Media in Birmingham

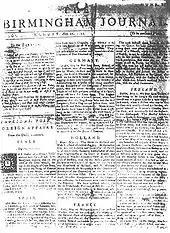
Birmingham's oldest known newspaper: the "Birmingham Journal" of 21 May 1733

The first known Birmingham newspaper was the "Birmingham Journal", which was published by Thomas Warren from 1732 and whose early contributors included Samuel Johnson. The most notable of the town's early newspapers however was "Aris's Birmingham Gazette", which was founded in 1741 and continued publishing until 1956.